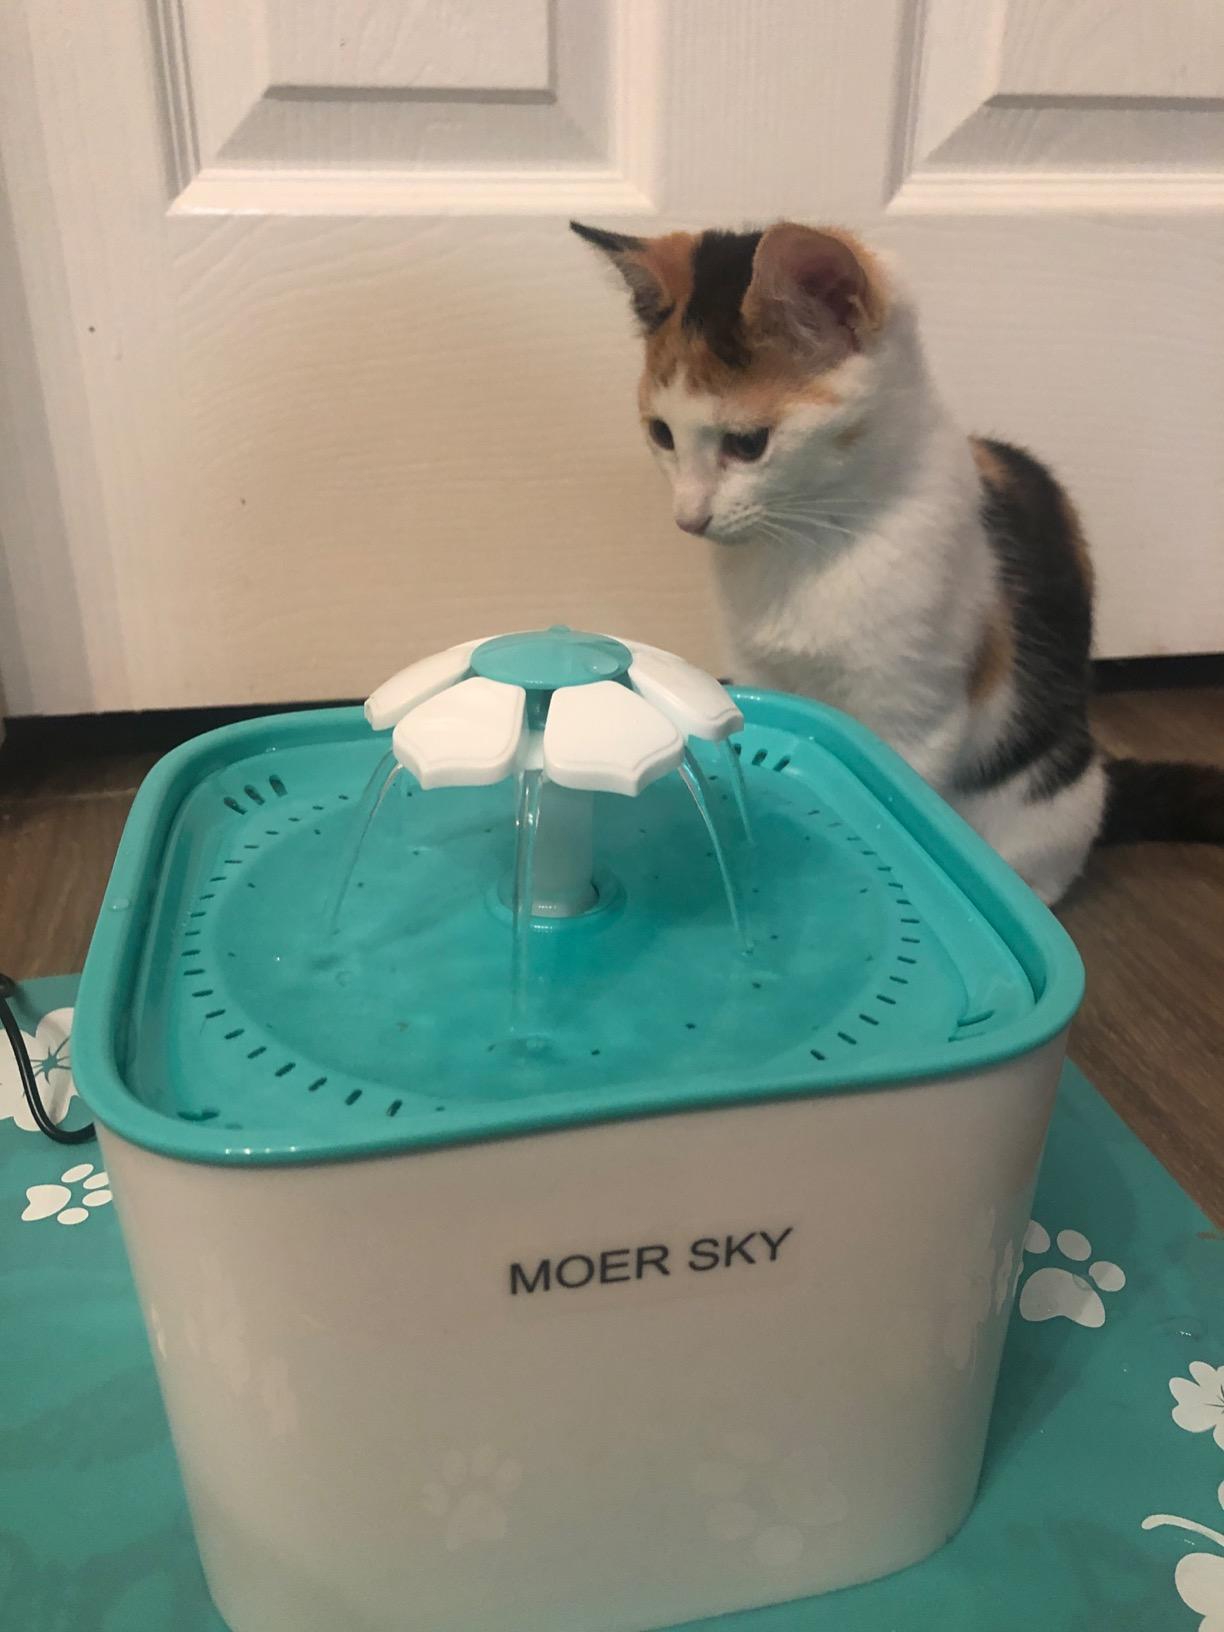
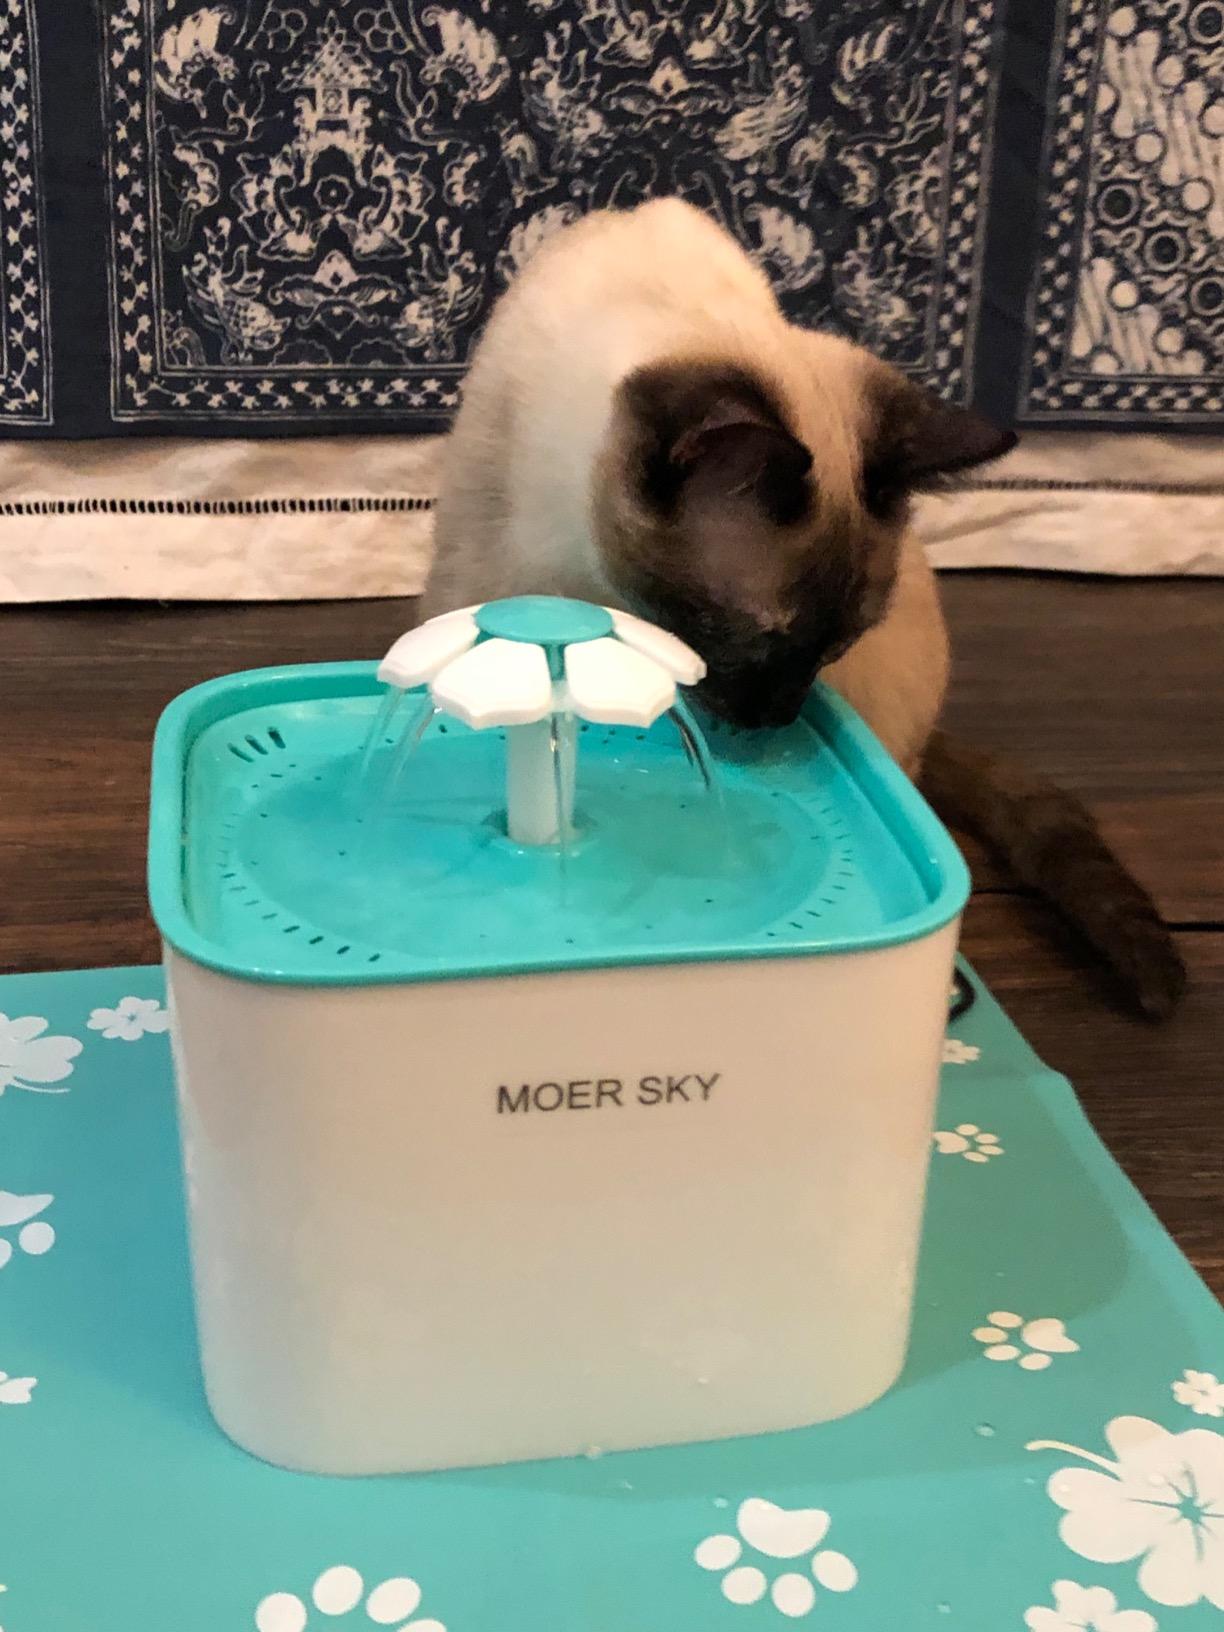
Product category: items_bowl
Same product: yes